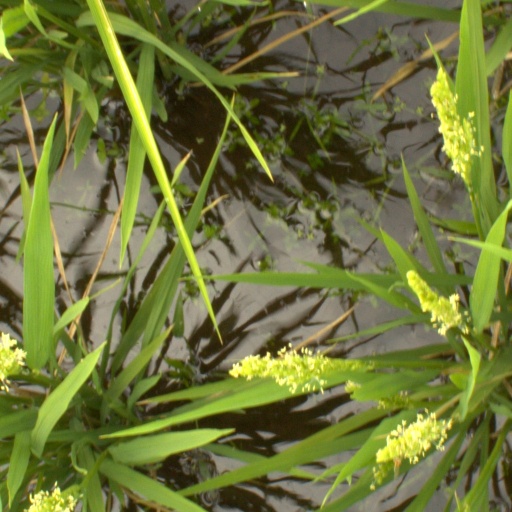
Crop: rice